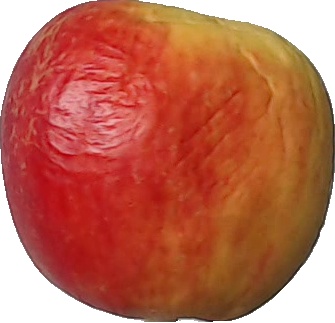
Label: apple_red_yellow_1